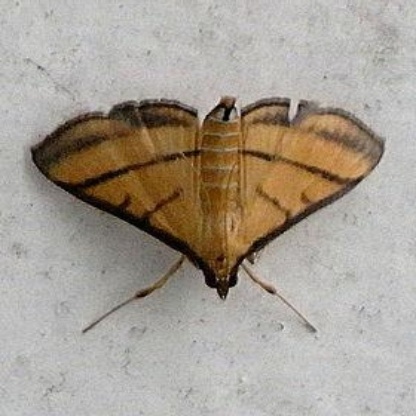
Nhãn: Sâu cuốn lá nhỏ ( Rice leaf folder)